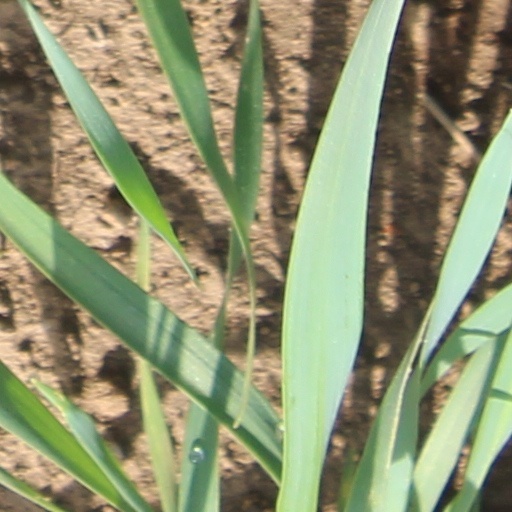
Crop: wheat